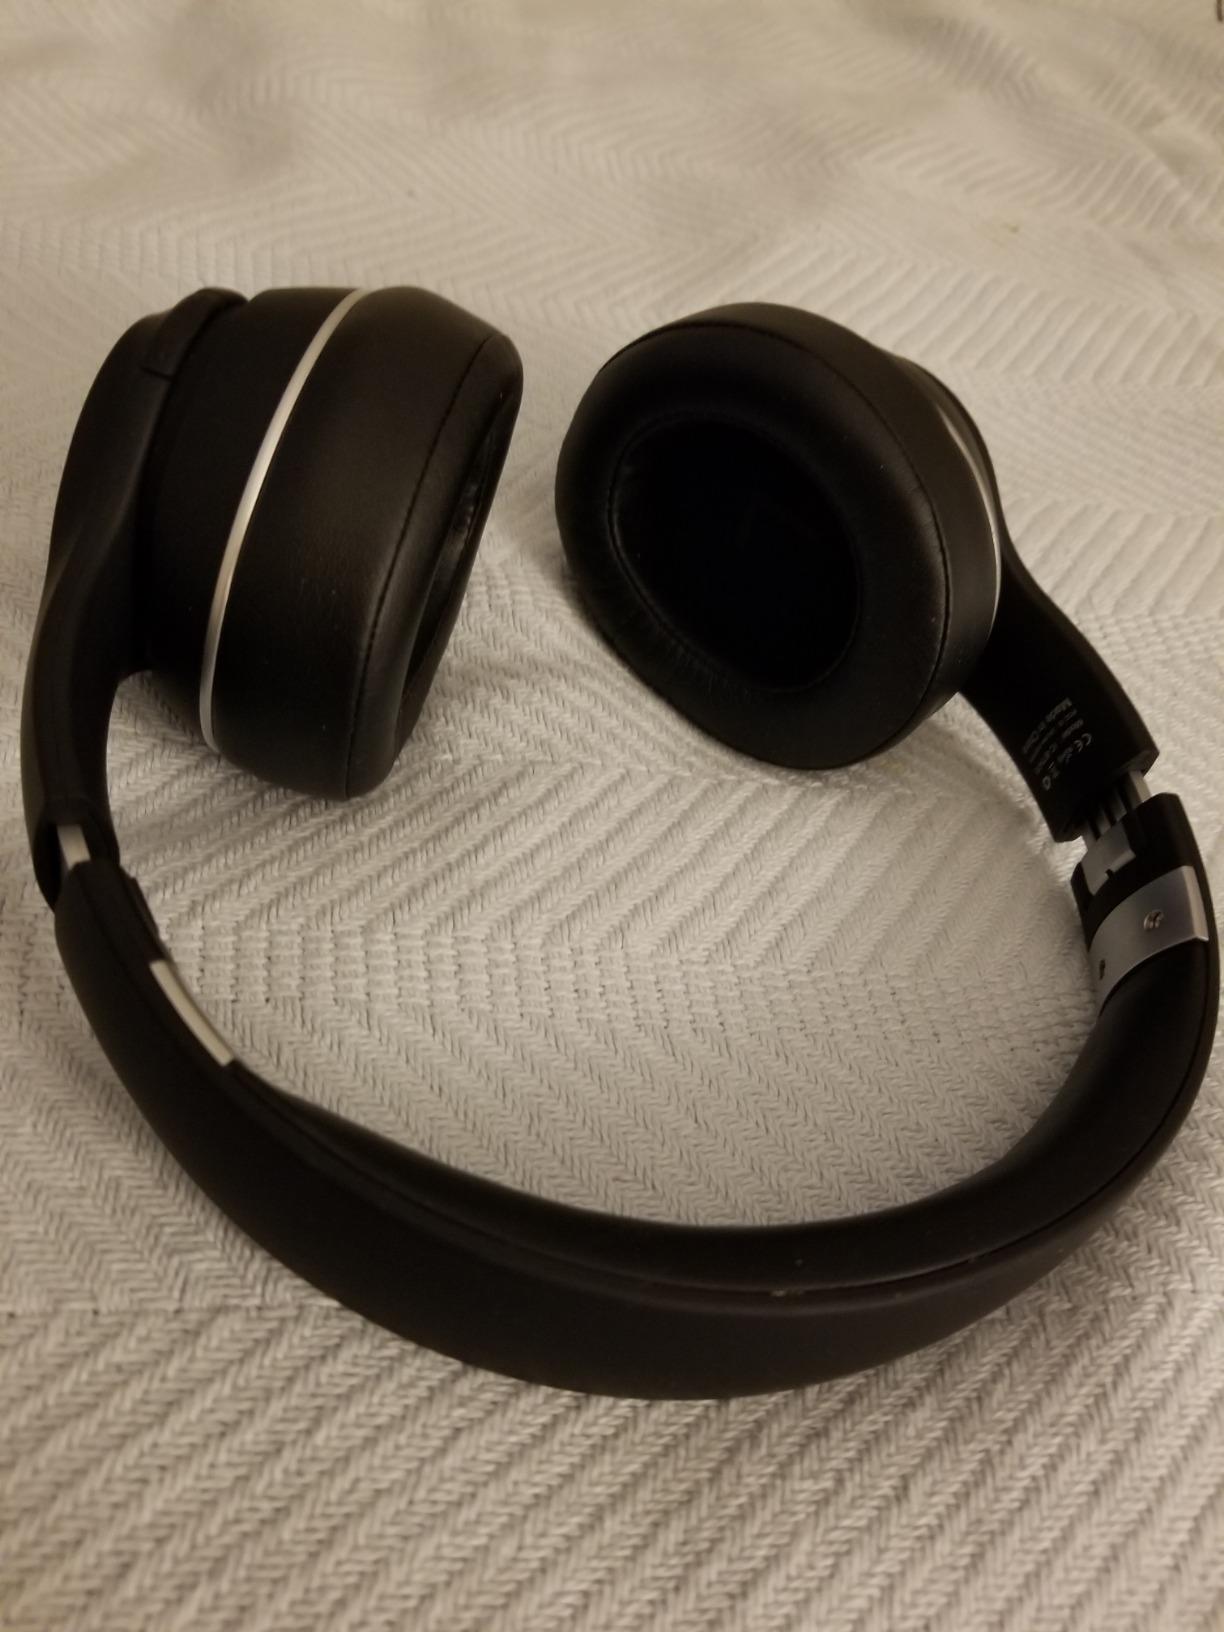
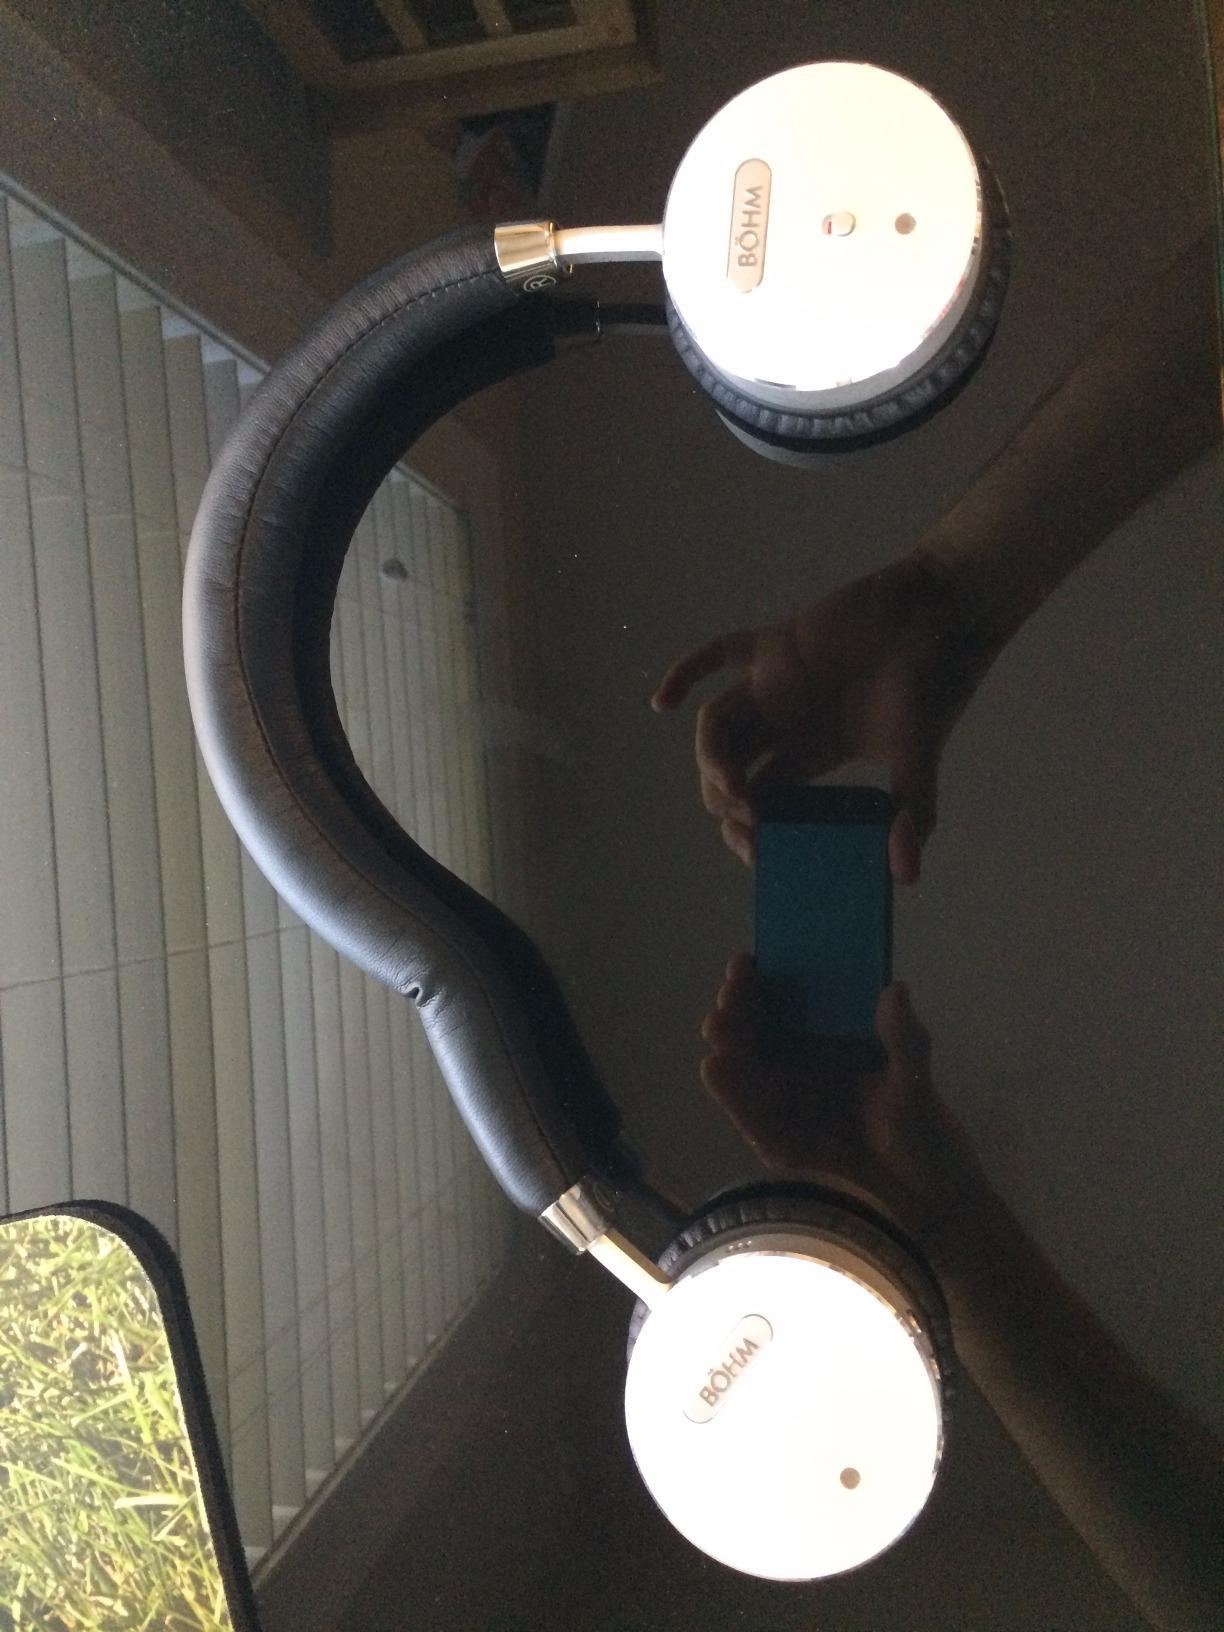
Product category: headphones
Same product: no